Jean-Joseph Rabearivelo

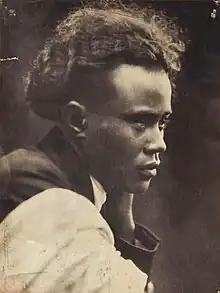
Rabearivelo,

Jean-Joseph Rabearivelo (4 March 1901 or 1903 – 22 June 1937), born Joseph-Casimir Rabearivelo, was a Malagasy poet who is widely considered to be Africa's first modern poet and the greatest literary artist of Madagascar. Part of the first Malagasy generation raised under French colonization, Rabearivelo grew up impoverished and failed to complete secondary education. His passion for French literature and traditional Malagasy oral poetry ("hainteny") prompted him to read extensively and educate himself on a variety of subjects, including the French language and its poetic and prose traditions. He published his first poems as an adolescent in local literary reviews, soon obtaining employment at a publishing house where he worked as a proofreader and editor of its literary journals. He published numerous poetry anthologies in French and Malagasy as well as literary critiques, an opera, and two novels.